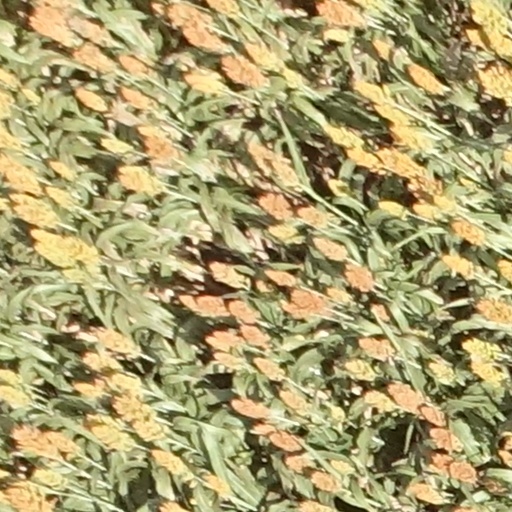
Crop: sorghum